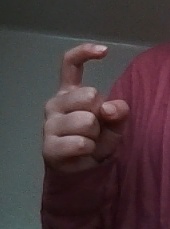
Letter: ra